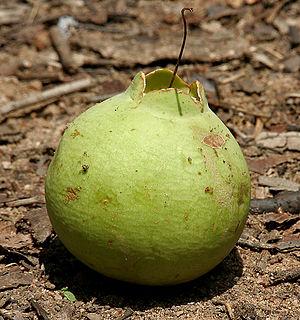
Kumbha est un mot sanskrit, précisément un nom d'action masculin. Kumbha est d'abord l'action de mesurer un volume à l'aide d'un récipient. Par extension, ce mot nomme aussi la « mesure de capacité » qui résulte de cette action. Il s'étend ensuite aux outils permettant d'effectuer cette mesure, tels « une jarre, une cruche, un pot, un vase ».